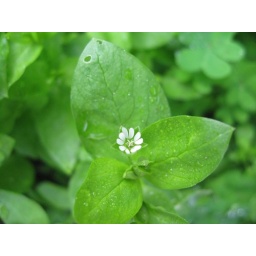
Tiny little flower between the green leaves that I took in my yard.